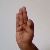
The image shows a hand gesture representing the letter 'F' in Indian Sign Language.